The Glebe

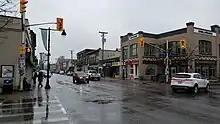

The Glebe has a strong community association which, in addition to operating the Glebe Community Centre, lobbies the local government on issues such as traffic calming and neighbourhood development. The Glebe has a community newspaper, "Glebe Report", that has been published independently since 1973.